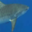
Label: shark